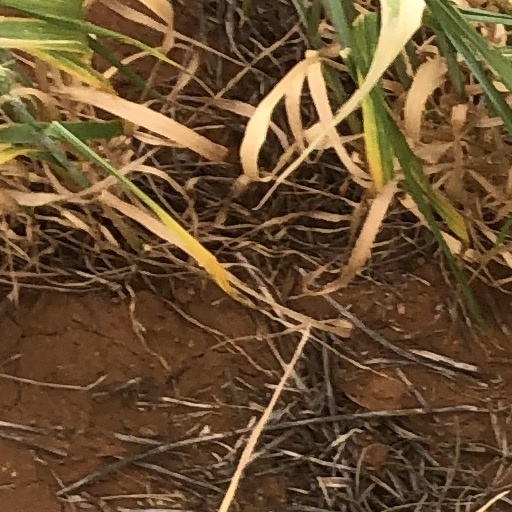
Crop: wheat